Davie Colquhoun

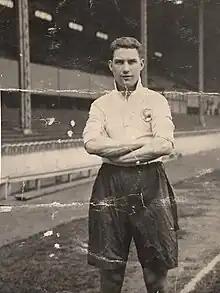
Colquhoun at White Hart Lane in the 1930s

David Wilson Colquhoun (9 January 1906 – 1983) was a Scottish professional footballer who played for Blantyre Victoria, St Mirren, Tottenham Hotspur, Luton Town and Rochdale.